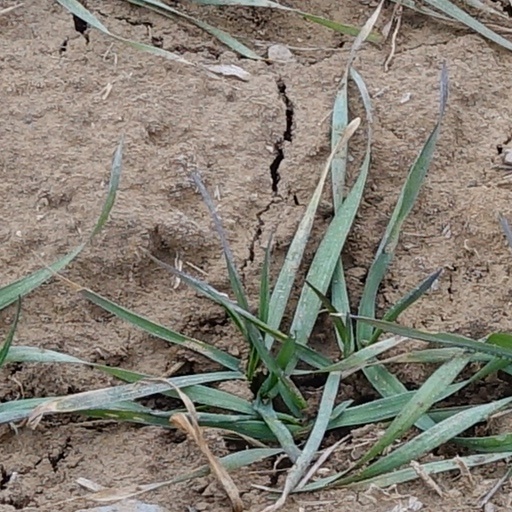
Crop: wheat